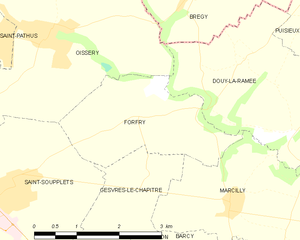
Carte des communes françaises Forfry